List of Arsenal F.C. records and statistics

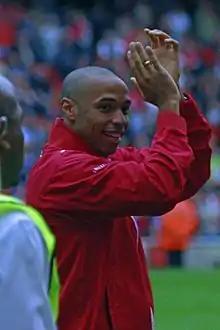
Freddie Ljunberg, wearing gloves and a redcurrant football shirt applauds the crowd. A stand full with people and man wearing a football shirt are visible in the background.

Arsenal Football Club is an English professional association football club based in Islington, London. The club was formed in Woolwich in 1886 as Dial Square before being renamed as Royal Arsenal, and then Woolwich Arsenal in 1893. In 1914, the club's name was shortened to Arsenal F.C. after moving to Highbury a year earlier. After spending their first four seasons solely participating in cup tournaments and friendlies, Arsenal became the first southern member admitted into the Football League in 1893. In spite of finishing fifth in the Second Division in 1919, the club was voted to rejoin the First Division at the expense of local rivals Tottenham Hotspur. Since that time, they have not fallen below the first tier of the English football league system and hold the record for the longest uninterrupted period in the top flight. The club remained in the Football League until 1992, when its First Division was superseded as English football's top level by the newly formed Premier League, of which they were an inaugural member.